Girls in Tears

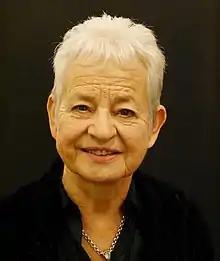
Jacqueline Wilson, the author of "Girls in Tears", received praise for the writing of the book.

In October 2002, "Girls in Tears" reached number one on the "Children's bestsellers" chart compiled by Nielsen BookScan. The novel won the 2003 National Book Awards Children's Book of the Year.